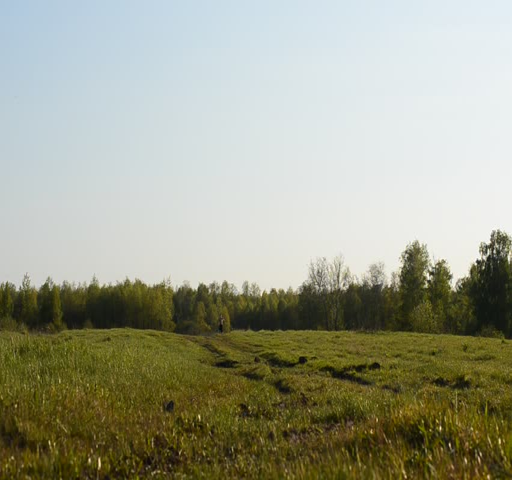
a man walks on the green field